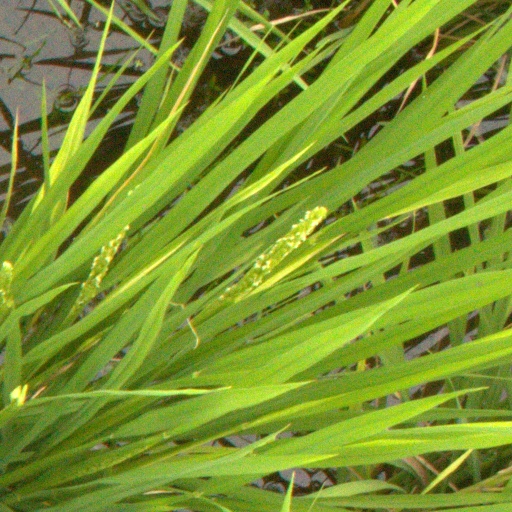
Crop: rice